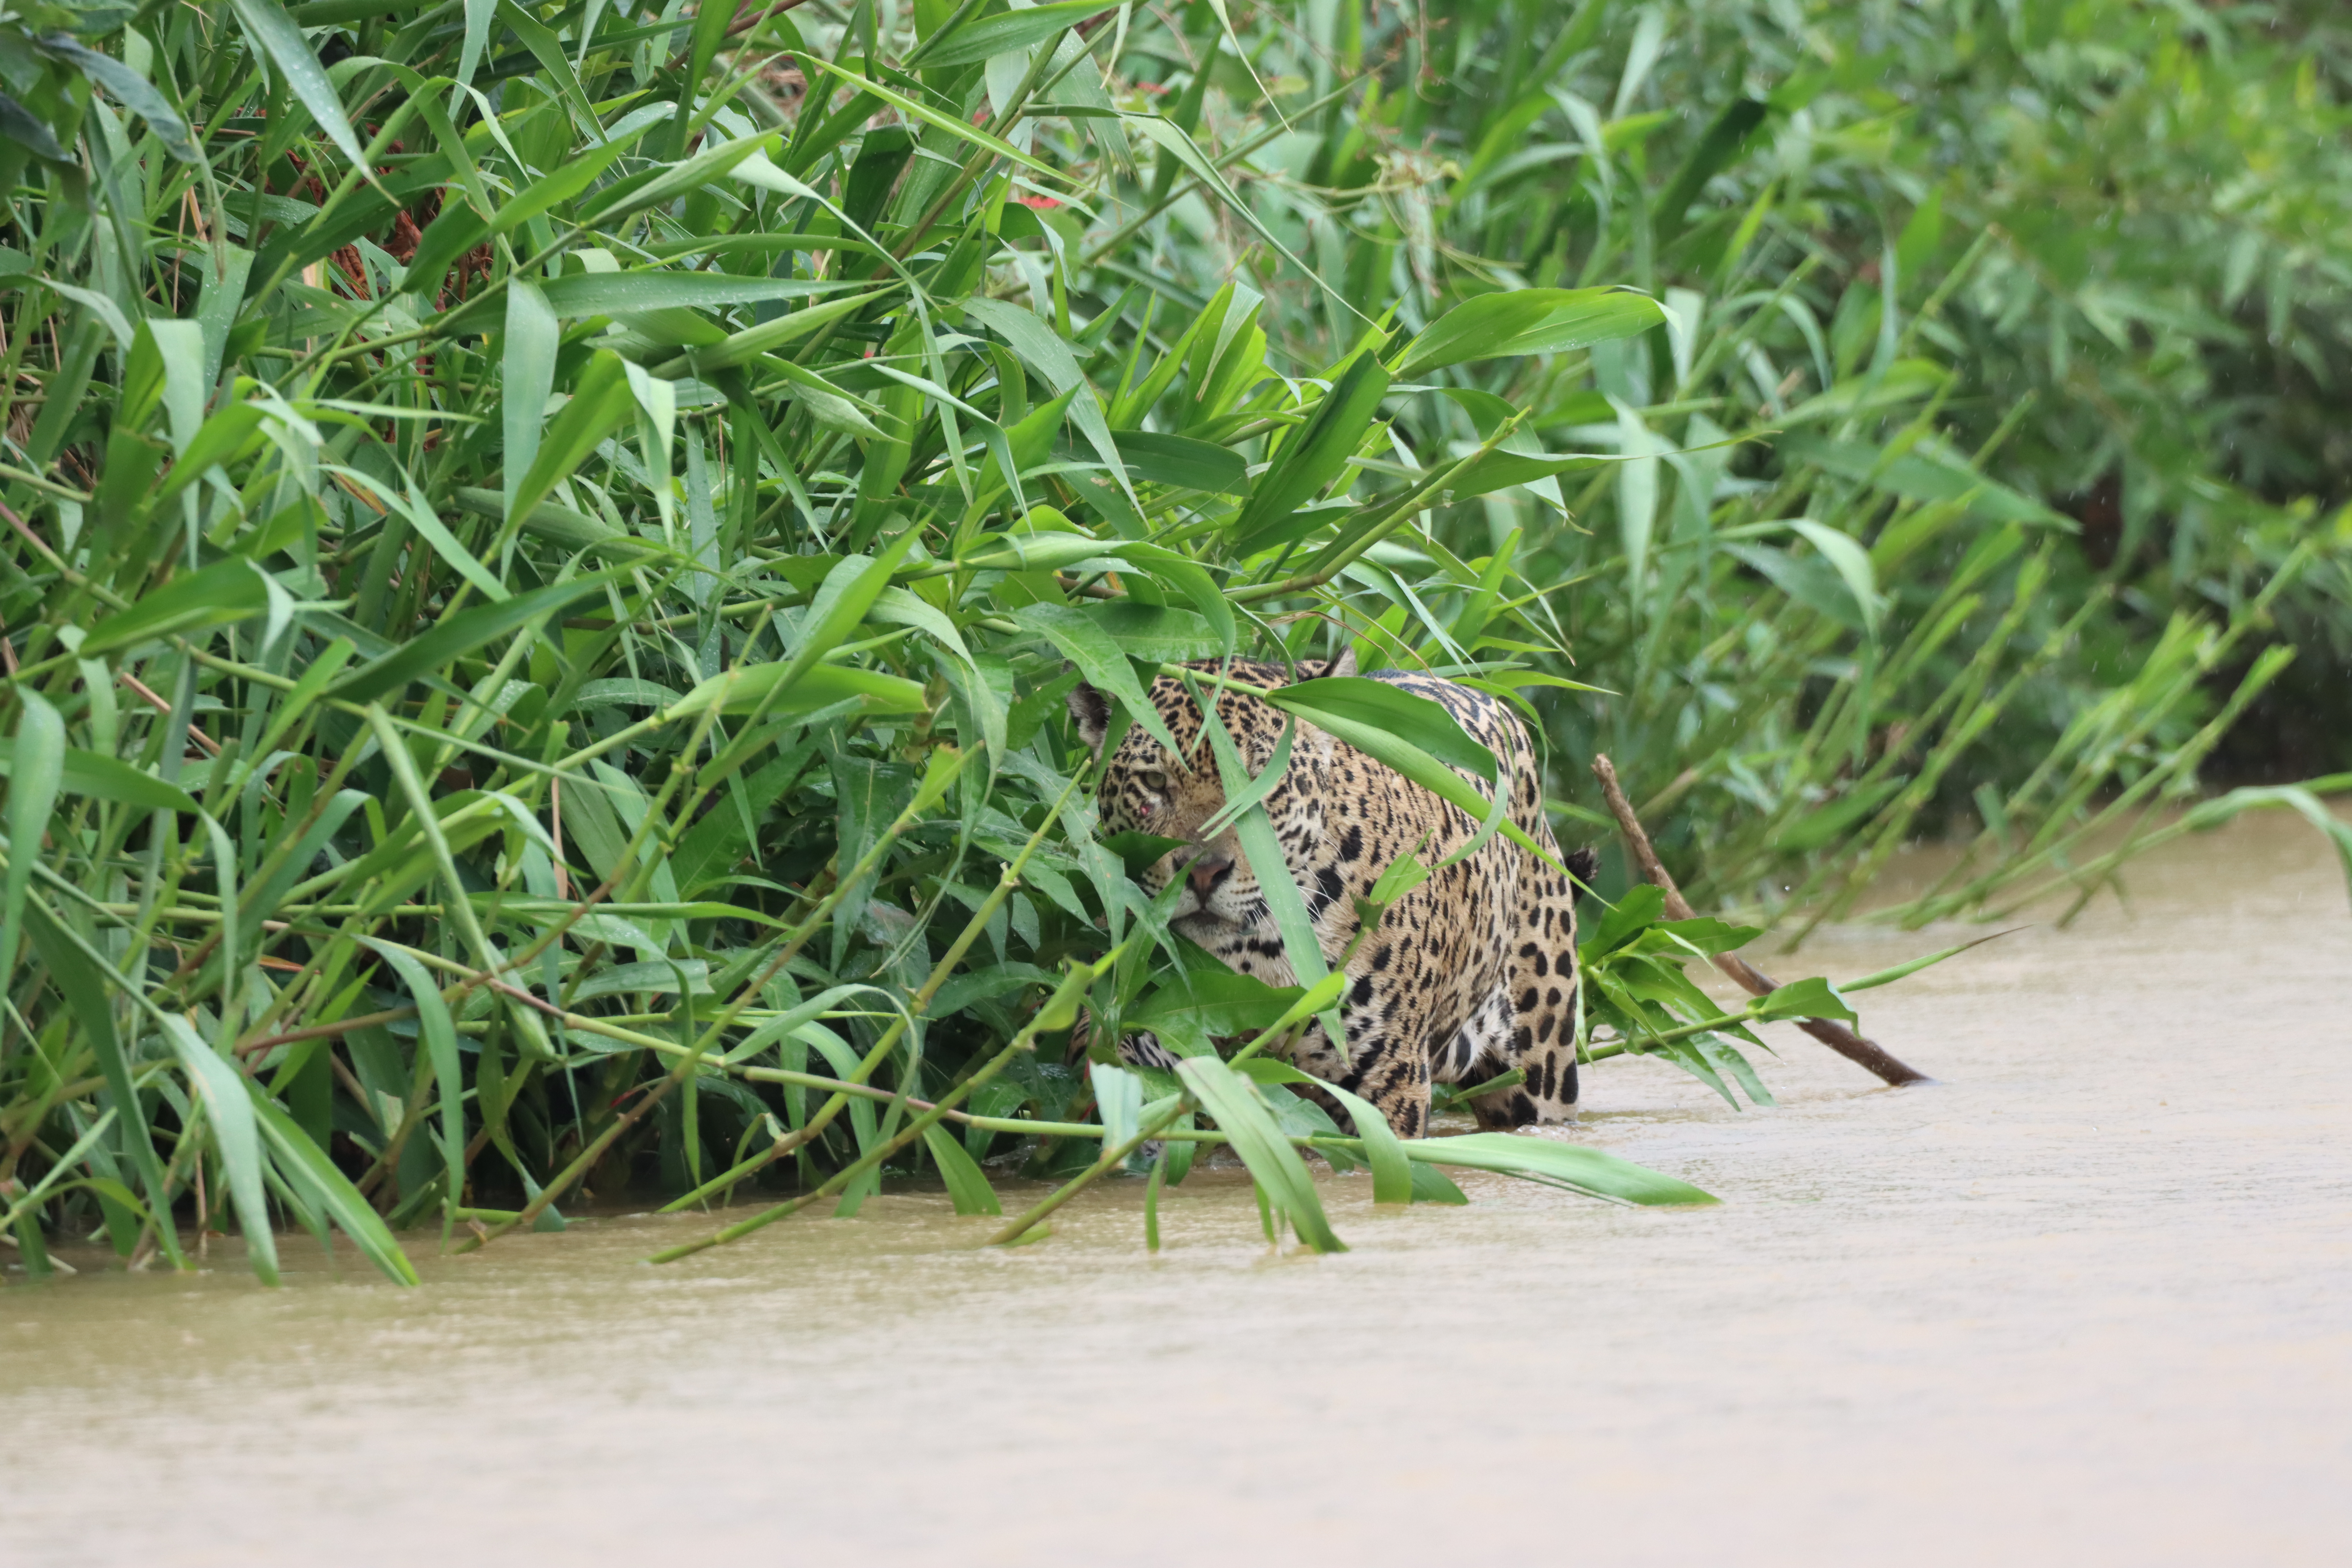
Jaguar: Kamaikua